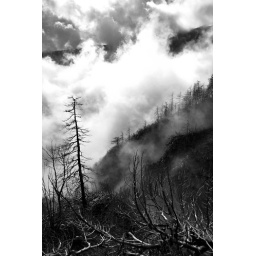
Ascending clouds above mountain dew &amp;quot;Casarota&amp;quot;.